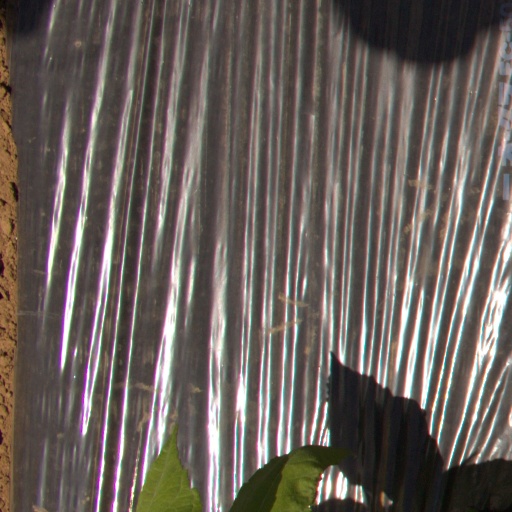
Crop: Jerusalem artichoke